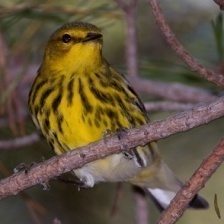
Species: CAPE MAY WARBLER
Scientific name: SETOPHAGA TIGRINA